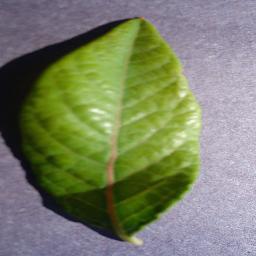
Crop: blueberry
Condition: healthy